Mitsukoshimae Station

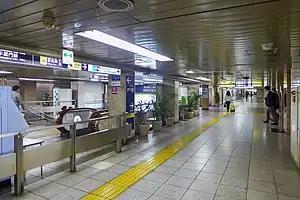
Ginza Line concourse, 2015

is a subway station on the Tokyo Metro Ginza Line and Tokyo Metro Hanzomon Line, in Chūō, Tokyo, Japan, operated by Tokyo Metro.